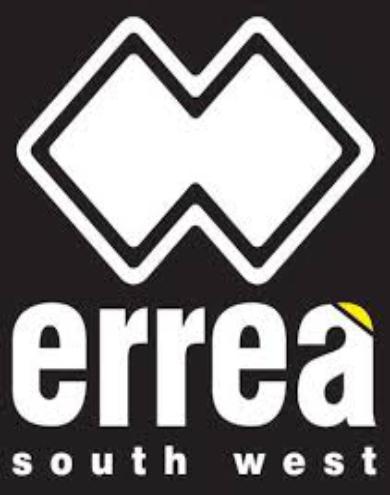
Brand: Errea
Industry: Clothes